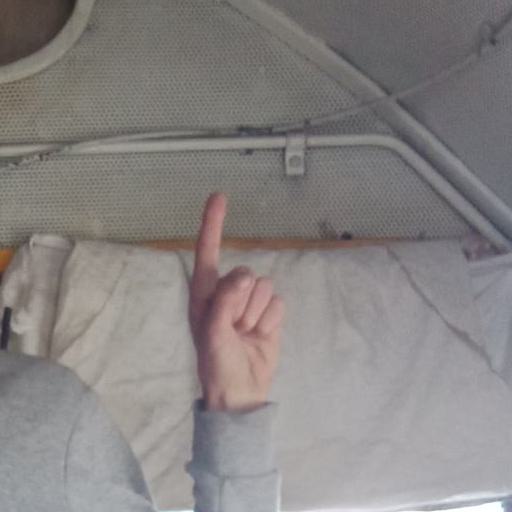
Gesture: one